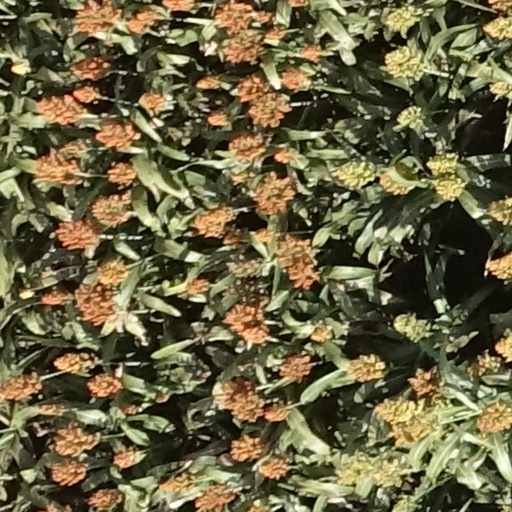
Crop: sorghum